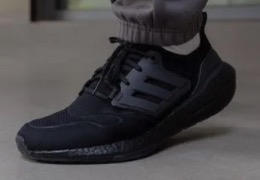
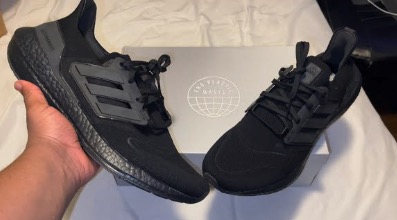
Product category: misc
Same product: yes